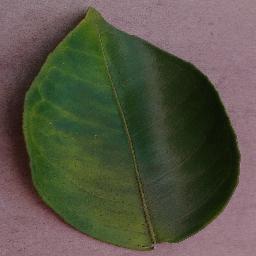
Label: Orange___Haunglongbing_(Citrus_greening)